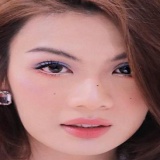
ca sĩ Luna Đào